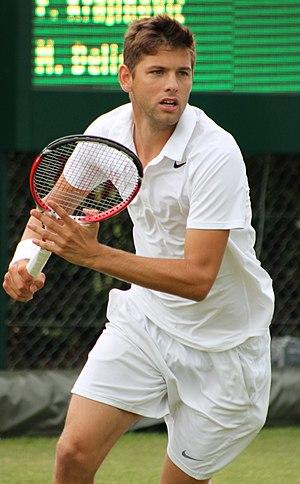
Filip Krajinović, né le 27 février 1992 à Sombor, est un joueur de tennis serbe, professionnel depuis 2008.